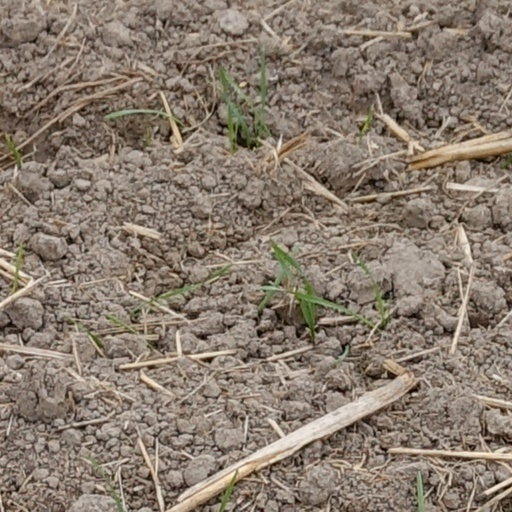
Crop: wheat